Snowmaking

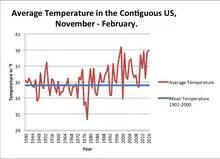
Figure 1. Average winter temperatures for the contiguous United States

As the use of artificial snow becomes more common and efficient, developers may seek to build new or expand existing ski resorts, as was the case with the Arizona Snowbowl ski resort. Such an action could cause significant deforestation, the loss of fragile and rare ecosystems, and cultural opposition. The high costs associated with the production of artificial snow serve as a barrier to entry for its use. It was estimated that in 2008 it cost approximately US$131,000 to purchase a snow gun and develop the necessary infrastructure. Overall, approximately US$61 million have been invested in snowmaking technology in the French Alps, US$1,005 million in Austria, and US$415 million in Switzerland. Furthermore, 50% of the average American ski resort's energy costs are generated by the production of artificial snow.